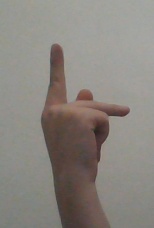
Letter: dha